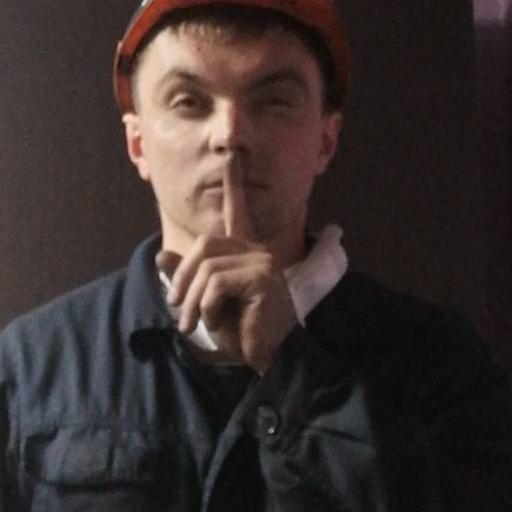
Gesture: mute